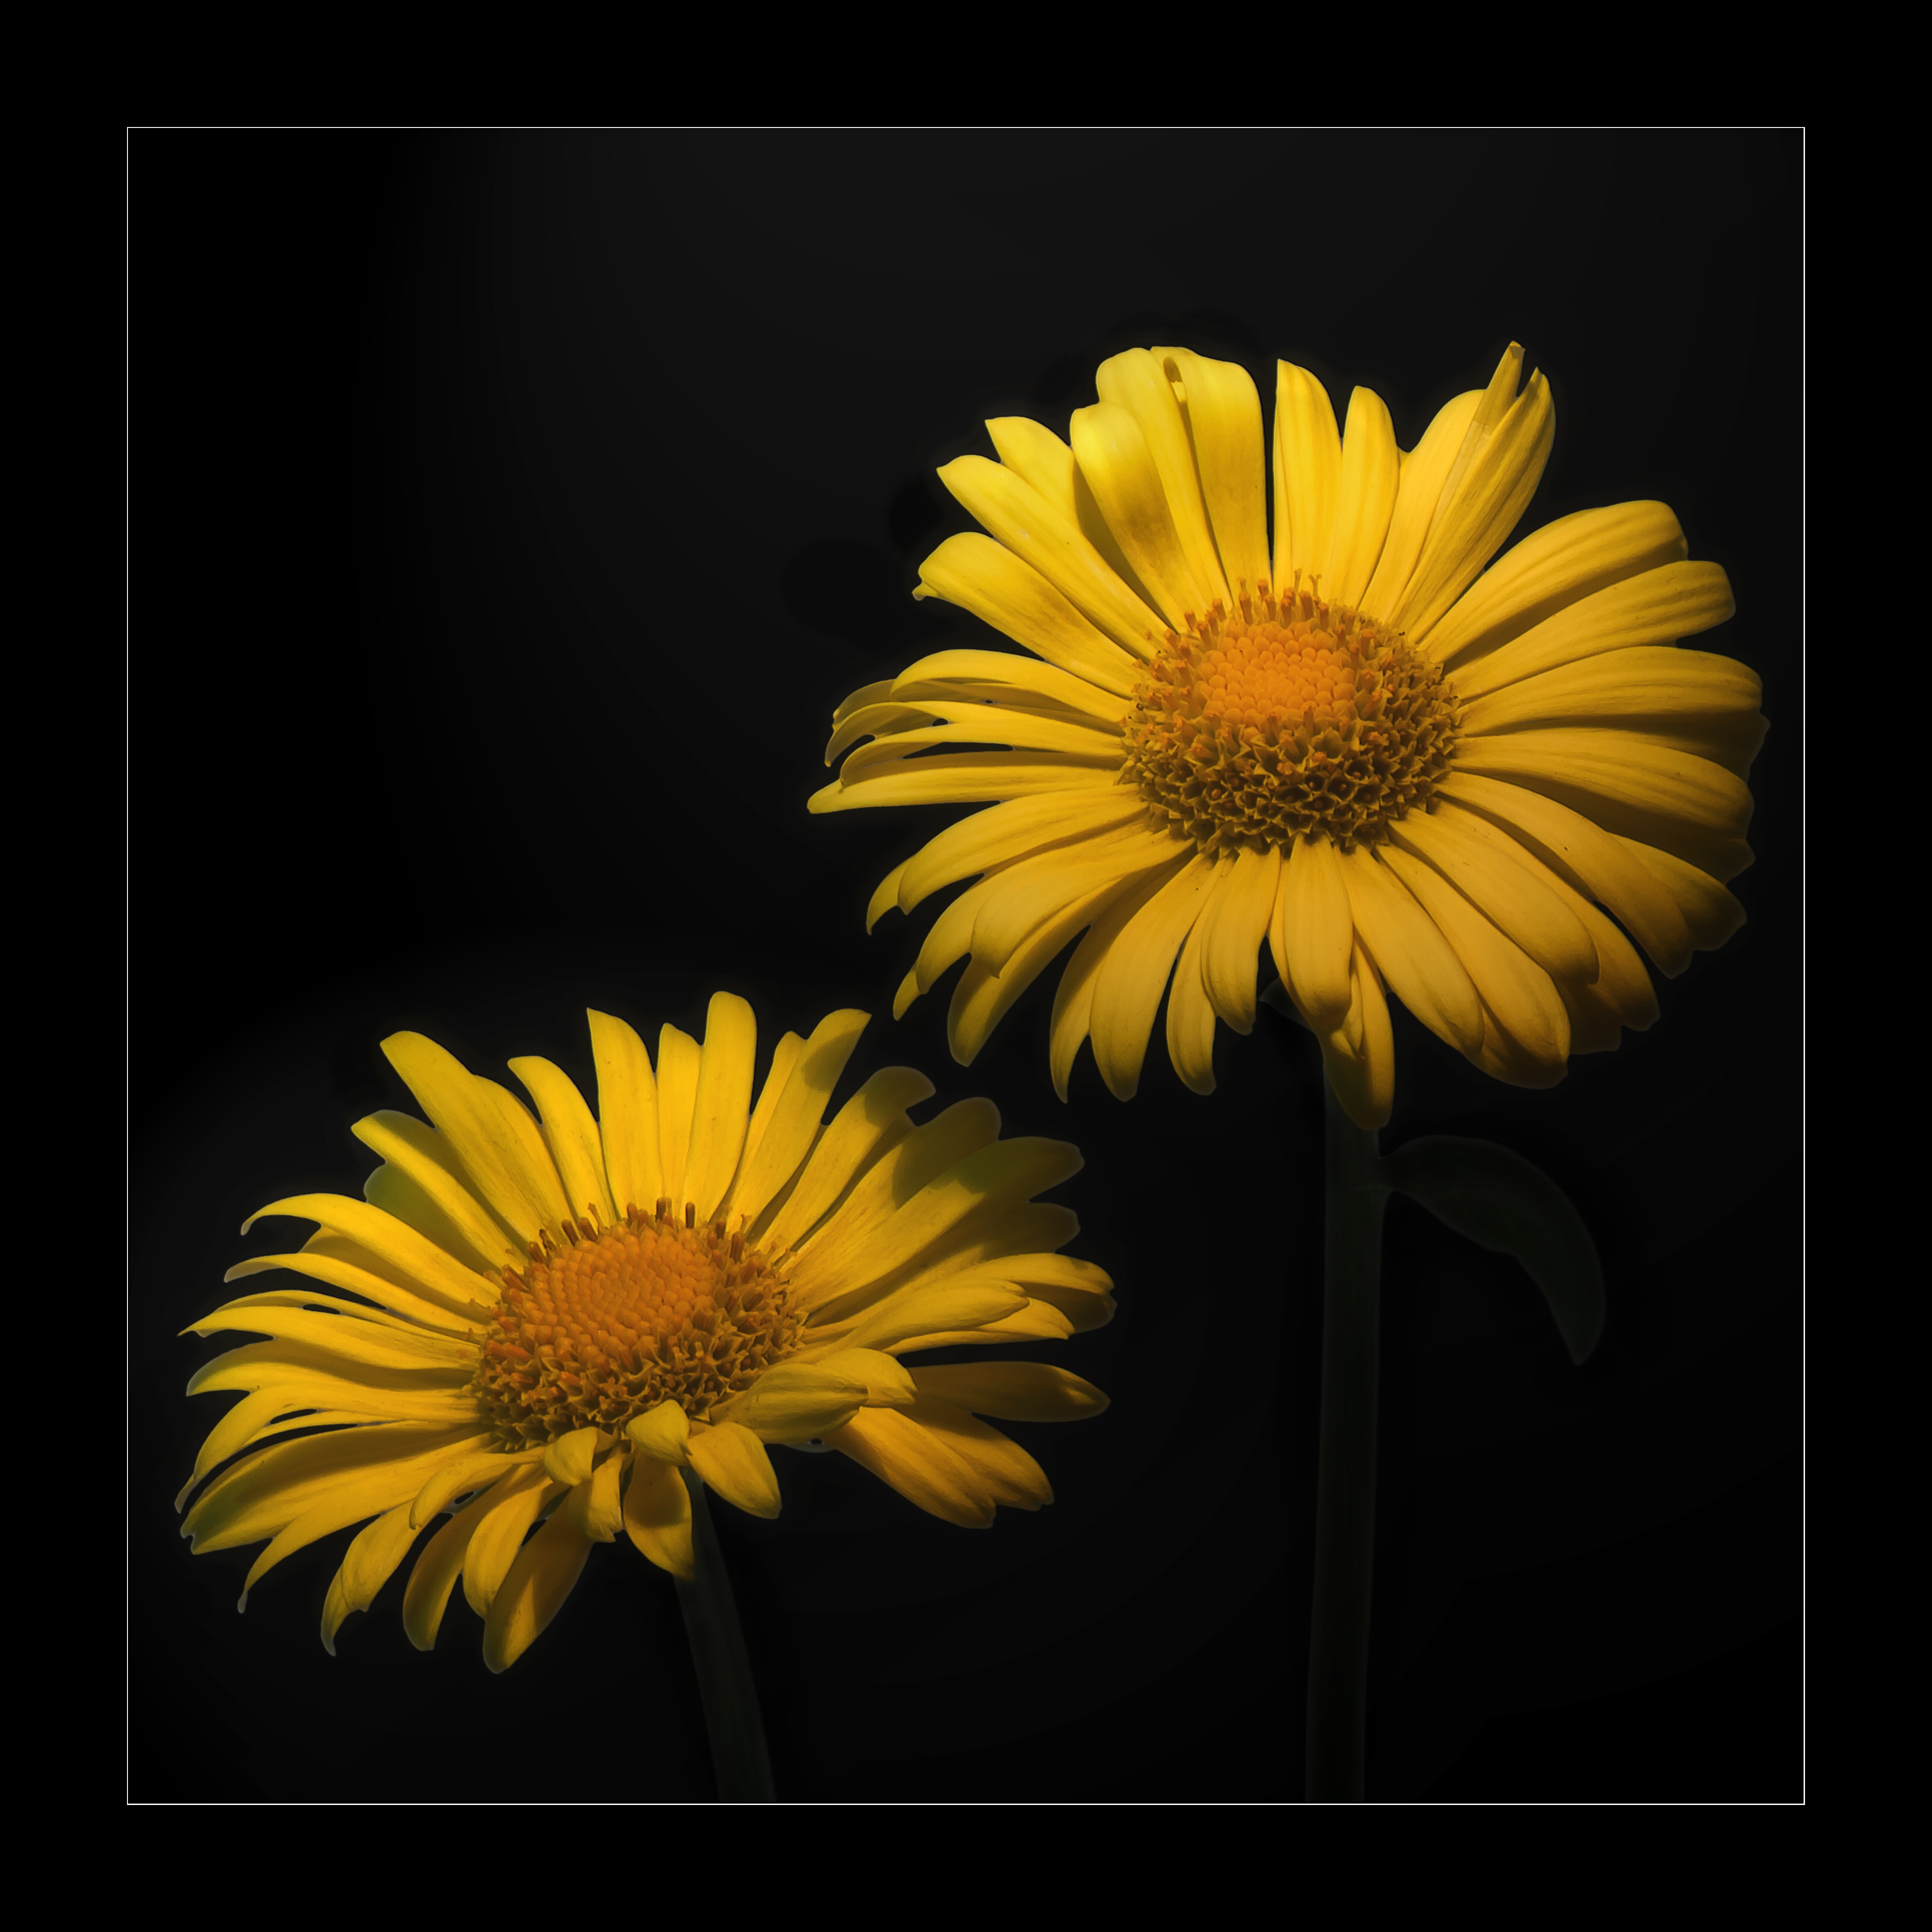
nature, plant, flower, petal, macro, black, colorful, yellow, flora, sunflower, flowers, illustration, petals, gerbera, flowering plant, daisy family, still life photography, plant stem, land plant